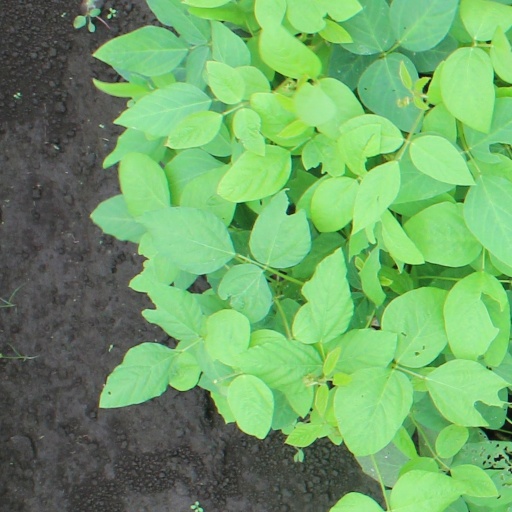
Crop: soybean